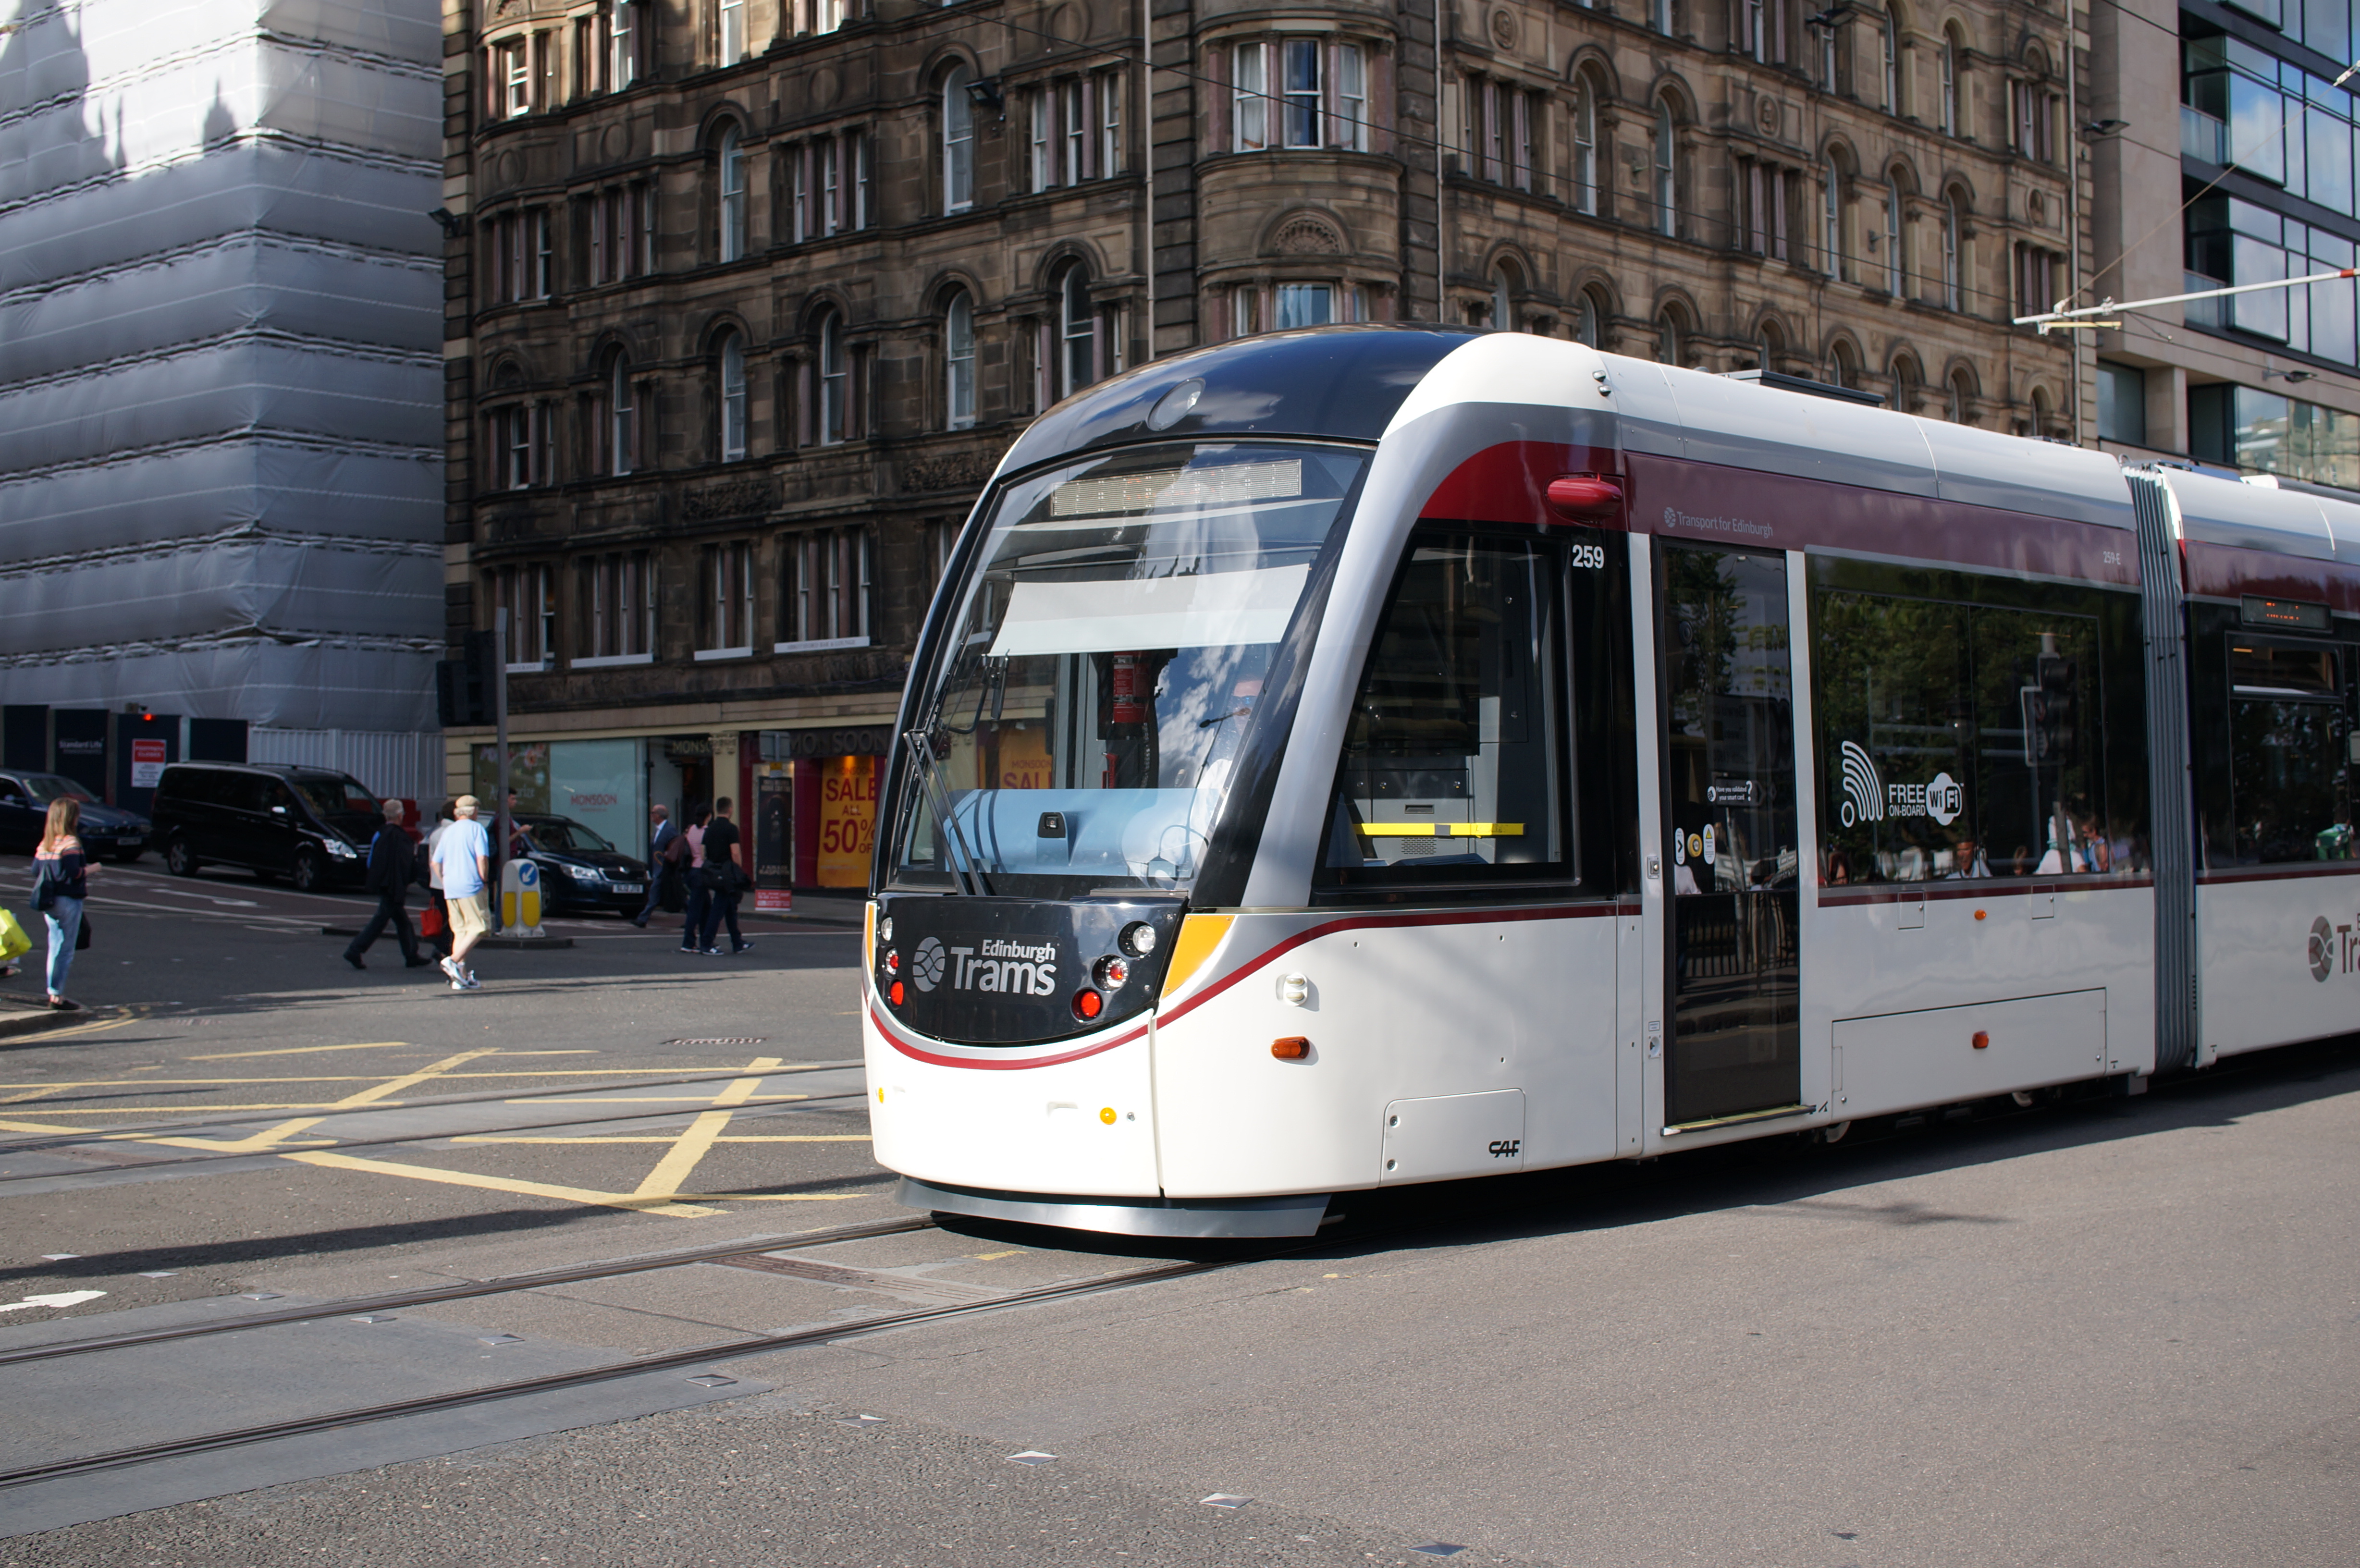
tram, transport, vehicle, public transport, 2014, sony, scotland, sigma, edinburgh, nex, nex6, lenstagged, steffenzahn, 30mm, sigma30mm28exdn, sigma30mmf28, sigma30mmf28dn, sigma30mm, land vehicle, metropolitan area